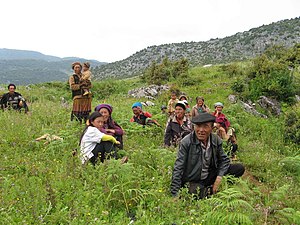
Yi (folk) / Historie
Yi-folk
Yi, i Vesten også kendt under det forældede og vistnok nedsættende navn Lolo, er et af de 56 offentlig anerkendte folkeslag i Folkerepublikken Kina. Det tæller ca otte millioner mennesker i Kina og bor spredt rundt i de syd- og vestkinesiske provinser Sichuan, Yunnan, Guizhou og Guangxi, for det meste i bjergområder.